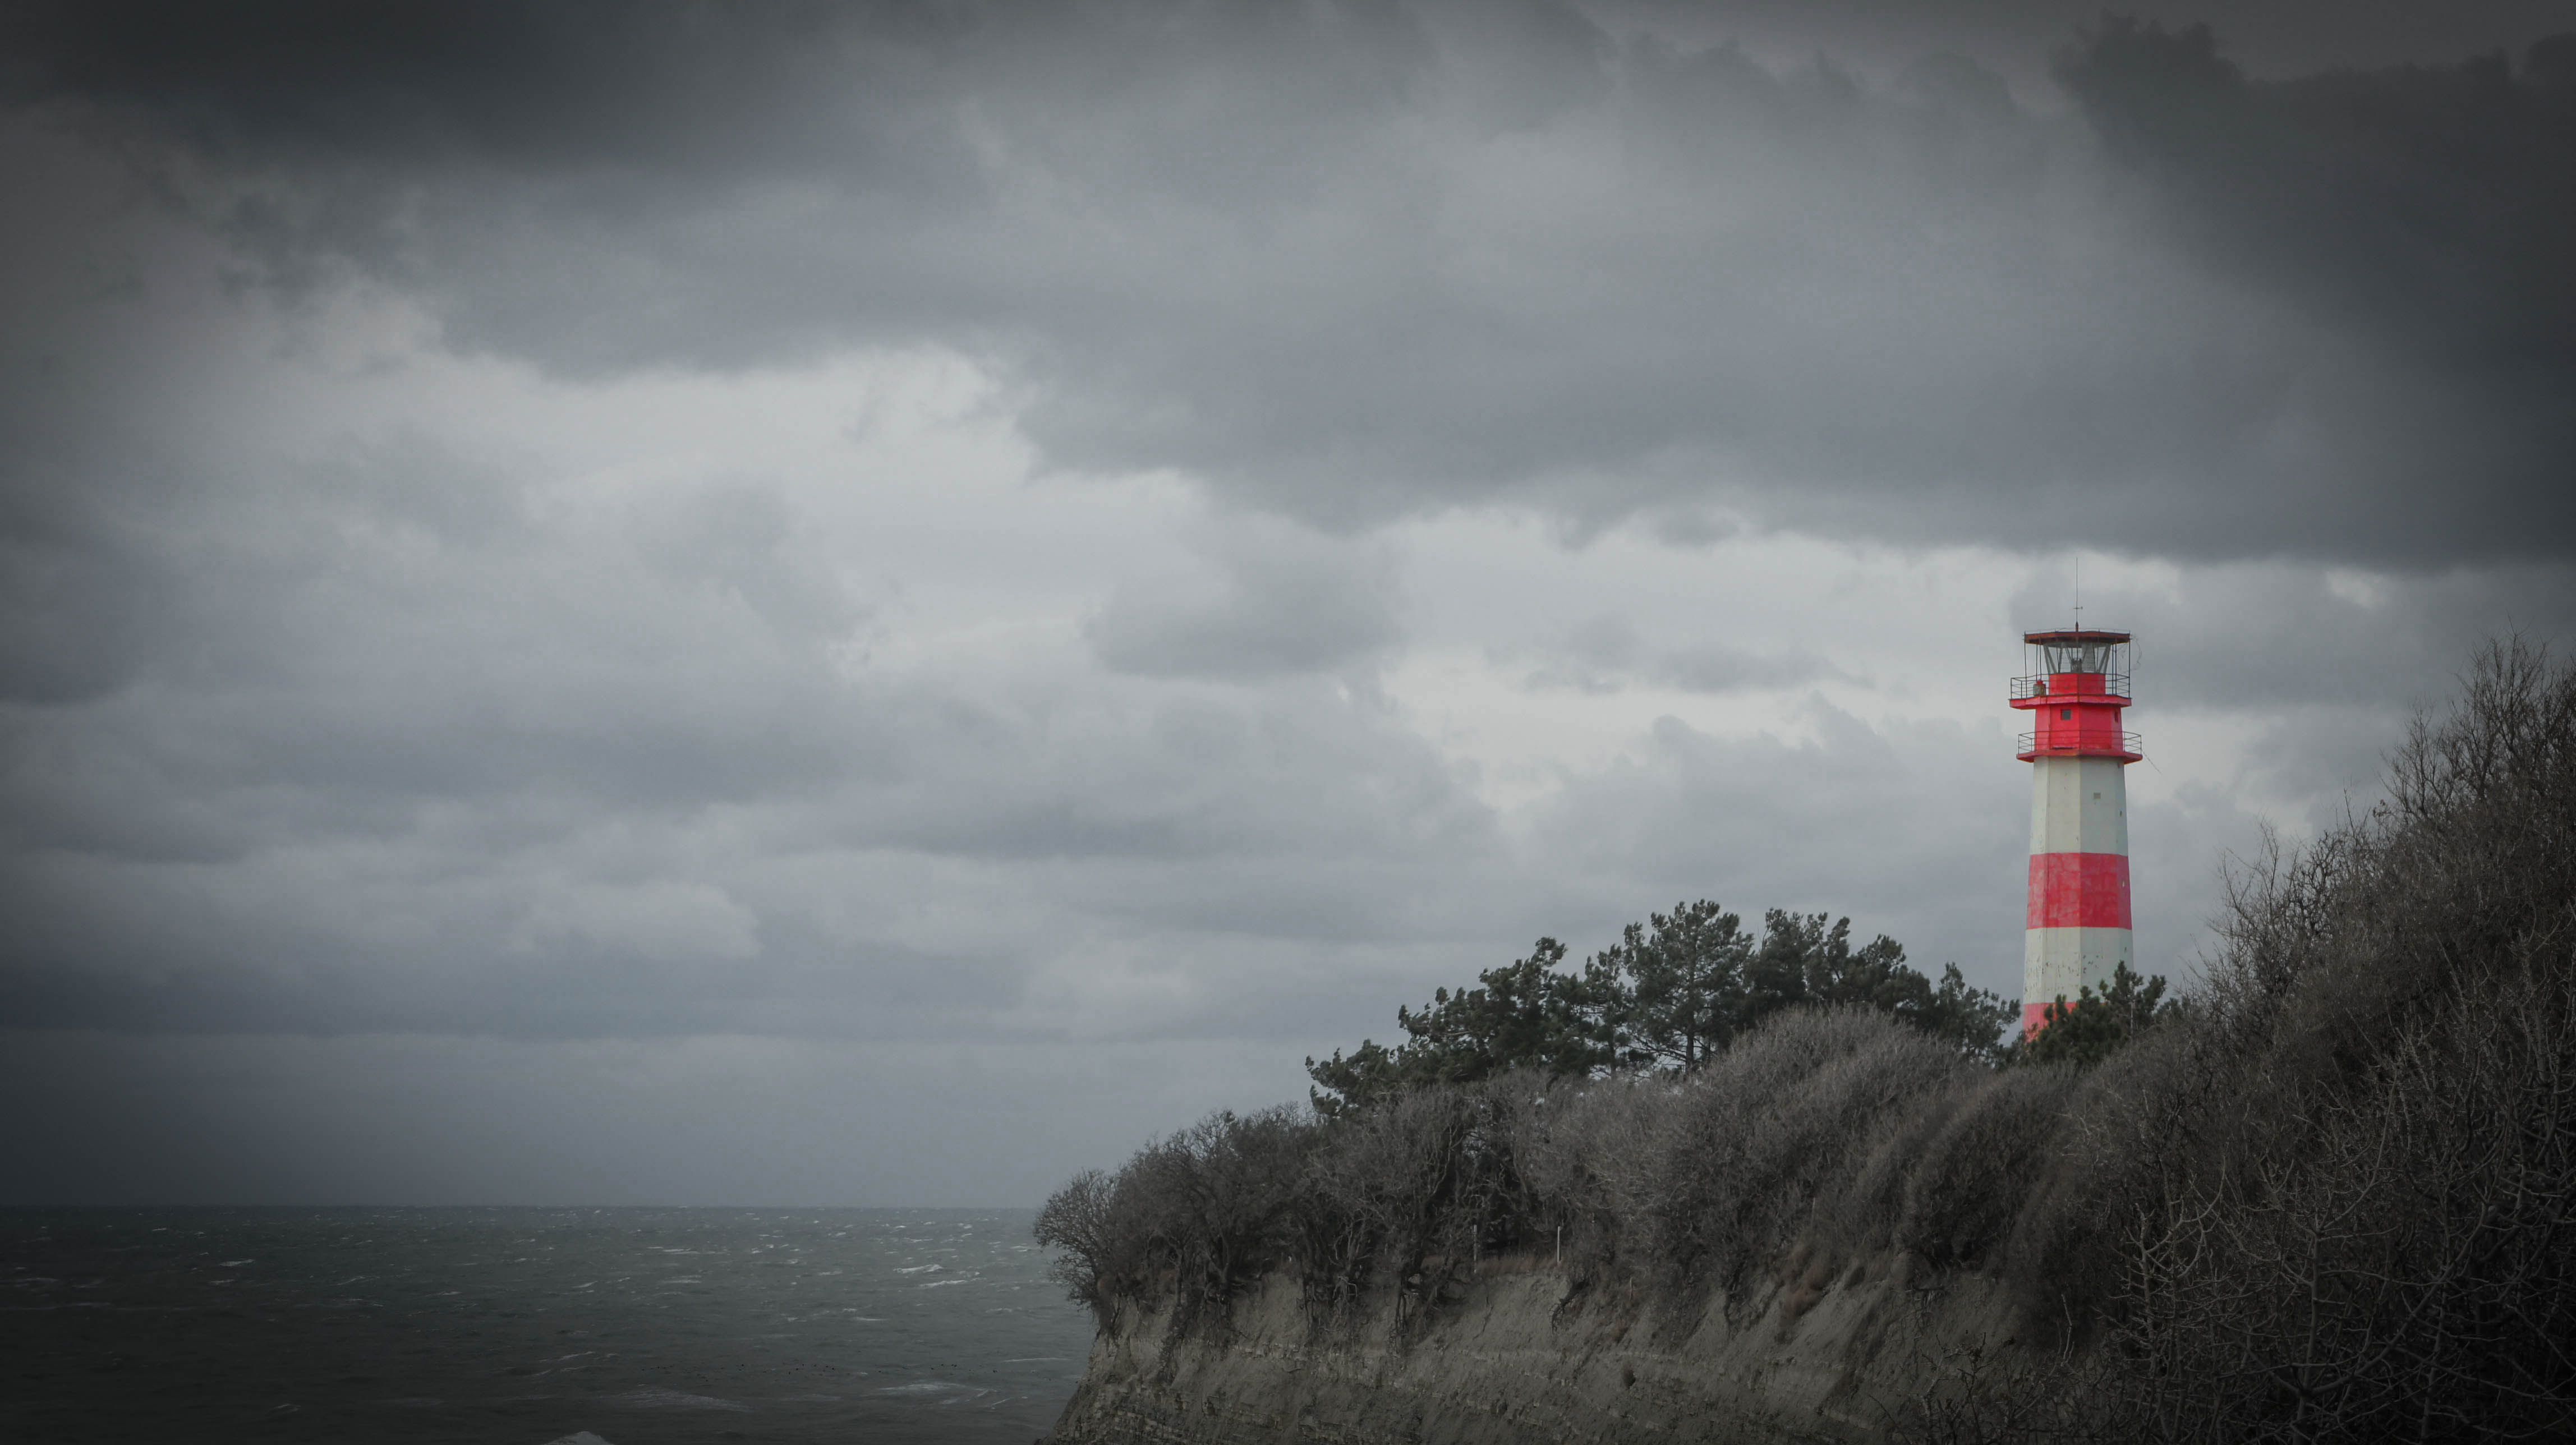
lighthouse, coast, sea, sky, storm, beacon, tower, atmospheric phenomenon, natural landscape, cloud, calm, horizon, tree, ocean, terrain, photography, geological phenomenon, headland, landscape, promontory, Colorfulness, house